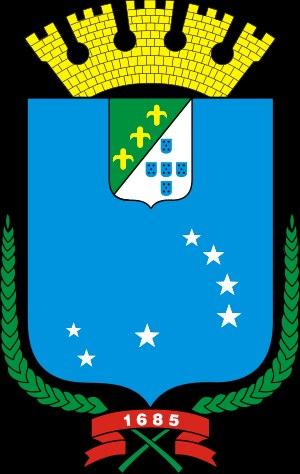
Daniel de La Touche, seigneur de La Ravardière, est un huguenot né en 1570 à Berthegon dans l'actuel département de la Vienne. Capitaine de la marine française et colonisateur du début du XVIIᵉ siècle : il est notamment le fondateur de la future São Luís do Maranhão. Il épouse en 1589 Charlotte de Montgommery et s’installe à Cancale au port de la Houle. Il est mort entre 1631 et 1635 dans cette ville.